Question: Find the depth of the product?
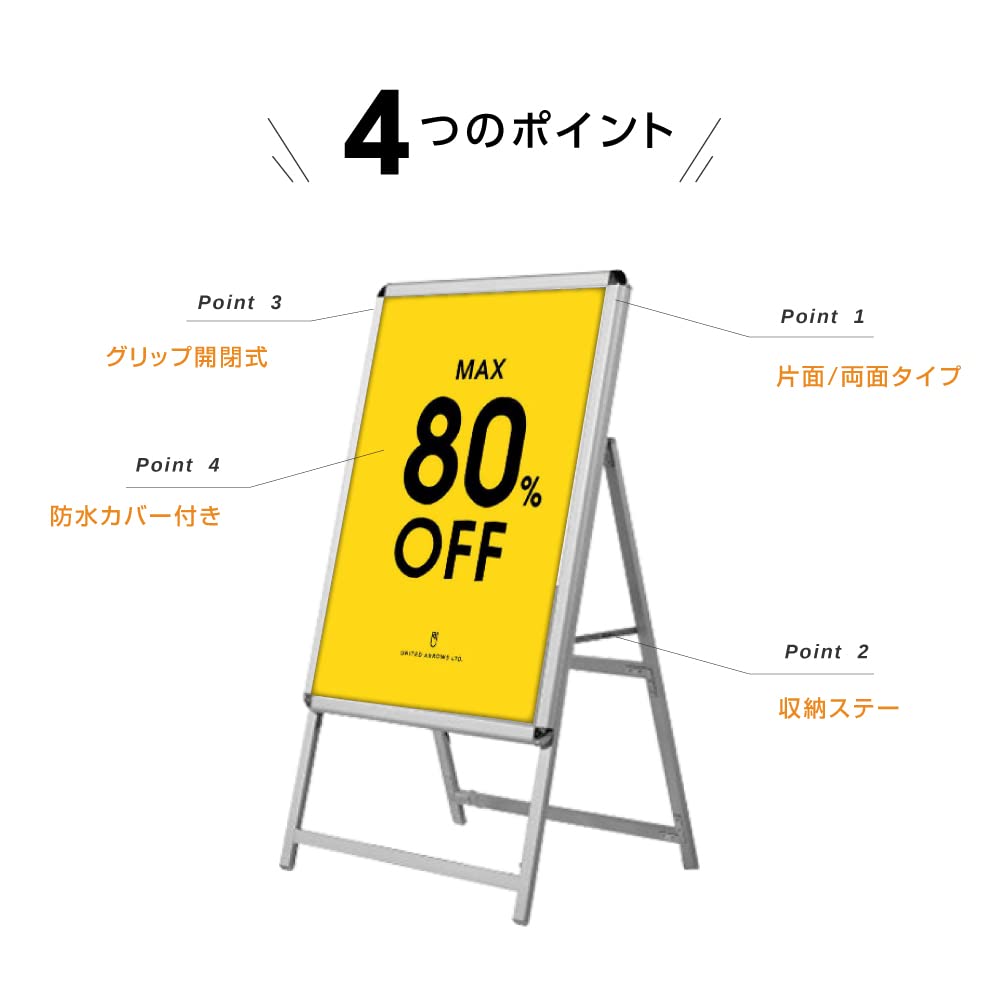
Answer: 4.0 inch